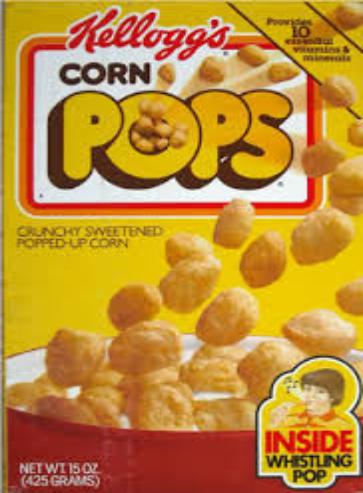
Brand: Corn Pops
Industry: Food